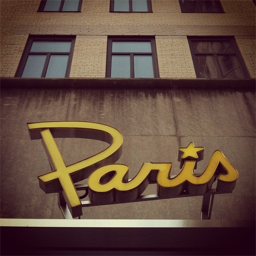
love the logo of this cinema